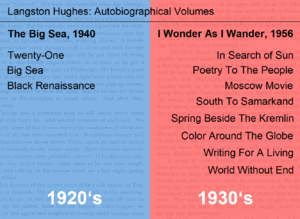
Langston Hughes est un poète, nouvelliste, dramaturge et éditorialiste américain du XXᵉ siècle. Sa renommée est due en grande partie à son implication dans le mouvement culturel communément appelé Renaissance de Harlem qui a secoué Harlem dans les années 1920. Quelques-unes de ses œuvres sont publiées en français.